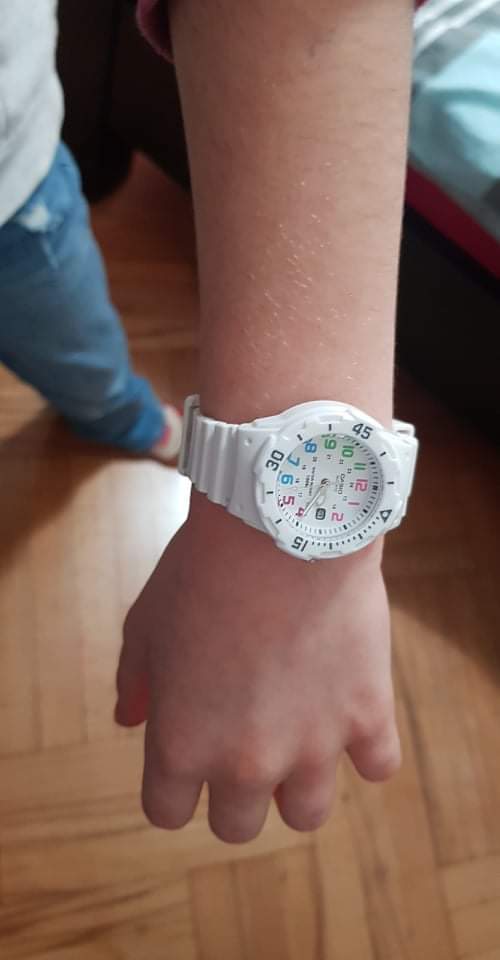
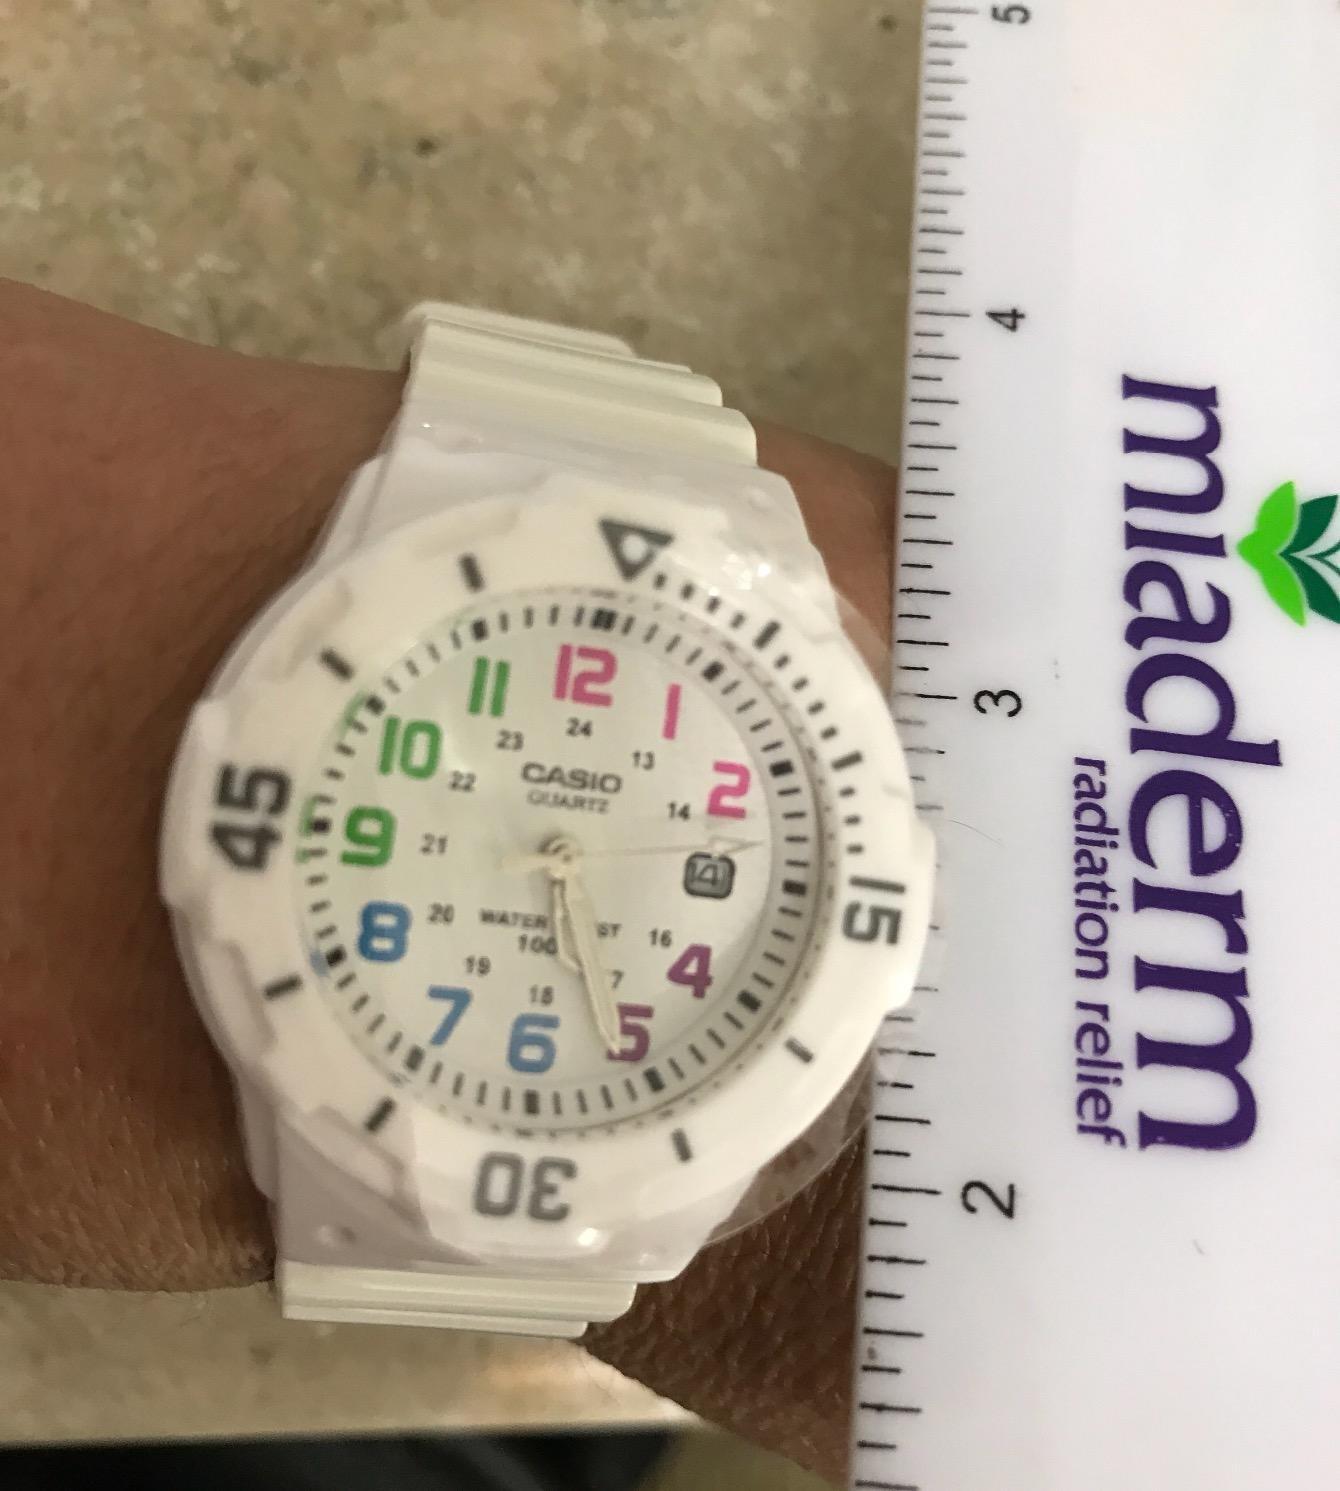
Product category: accessories_watch
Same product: yes